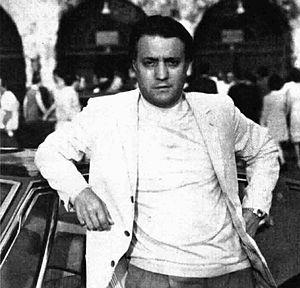
Piero Cappuccilli est un baryton italien né le 9 novembre 1929 à Trieste où il est mort le 12 juillet 2005. Il est particulièrement réputé pour ses interprétations du répertoire verdien.